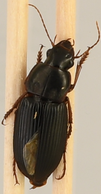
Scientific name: Harpalus pensylvanicus
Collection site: Konza Prairie Agroecosystem NEON (KONA), plot KONA_001